Souk El Jomaa

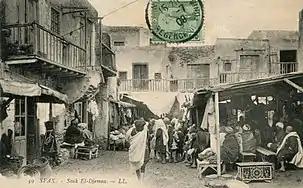
Souk El Jomaa in the 20th century

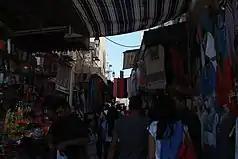
Souk El Jomaa nowadays

Souk El Jomaa (Arabic: سوق الجمعة) is the first souk that was made in Sfax even before the fence and the Great Mosque of Sfax. It is located in the middle of the Medina, in the east side of the Great Mosque of Sfax, between the latter's path and Nahj El Bey.